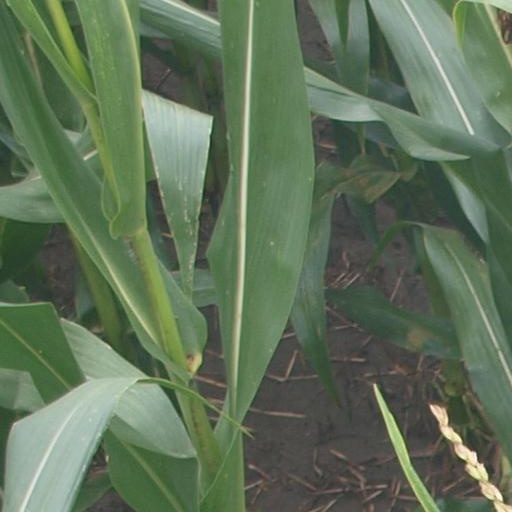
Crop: maize; corn